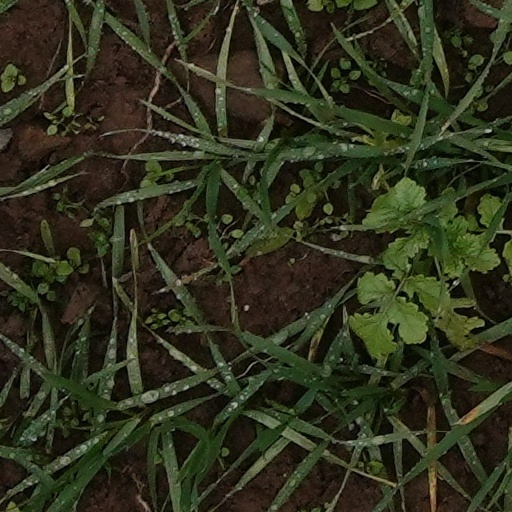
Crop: wheat